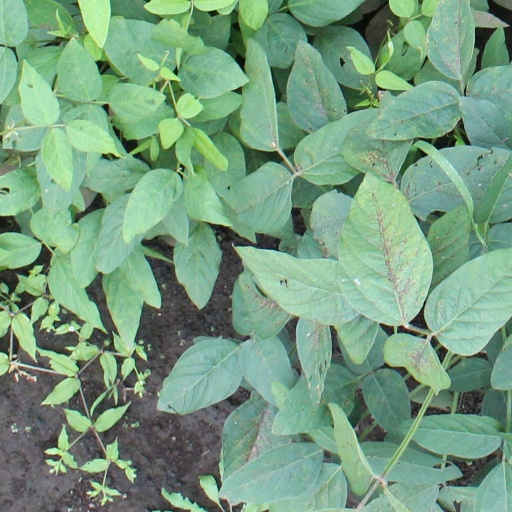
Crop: soybean